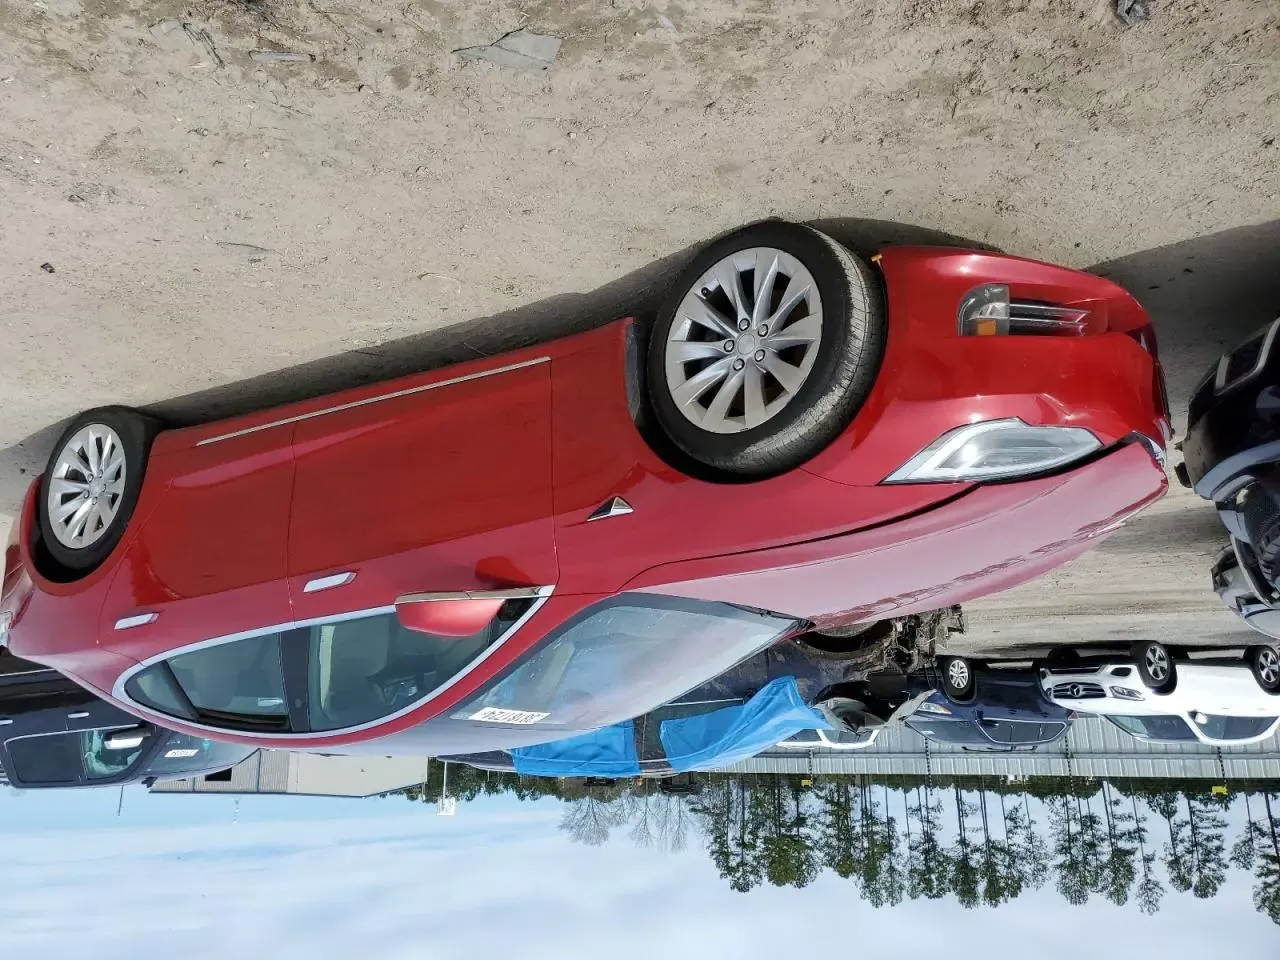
Aucun dommage détecté.
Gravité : aucun